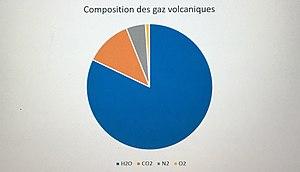
Composition par portions approximatives des gaz volcanique
Les gaz volcaniques sont des gaz issus de la croûte terrestre et émis dans l'atmosphère, en permanence par diffusion à travers les édifices volcaniques et épisodiquement lors des éruptions.